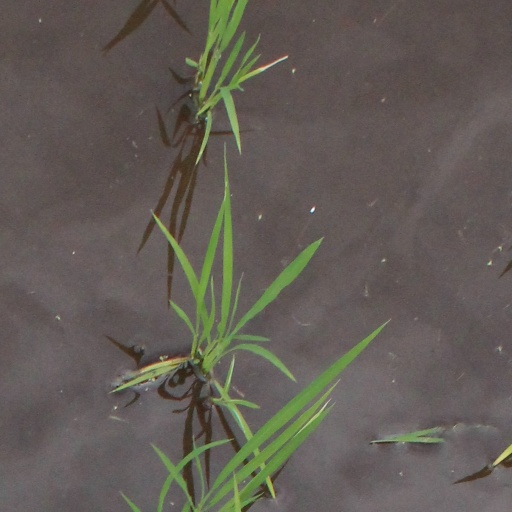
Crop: rice